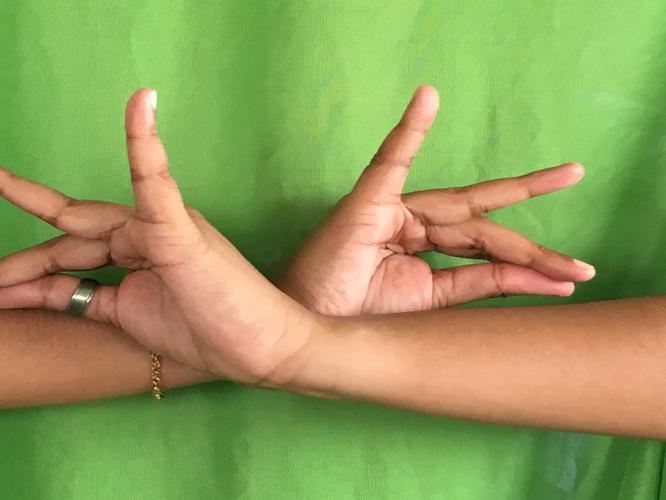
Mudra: Katakavardhana
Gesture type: double_hand